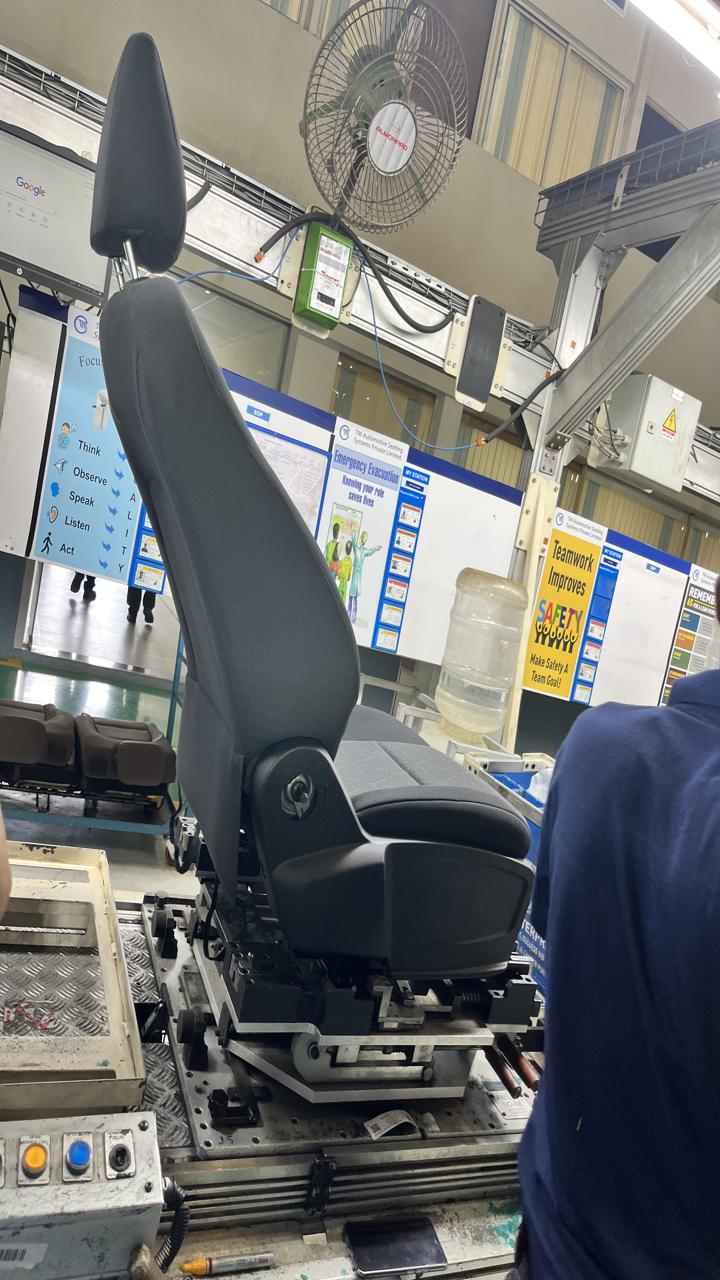
Label: No knob